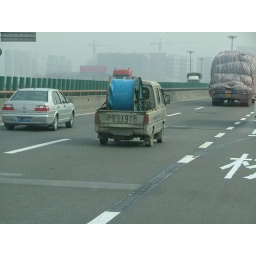
They do not have pickup trucks over in China. These little Tonka trucks are great in the sand box as well.